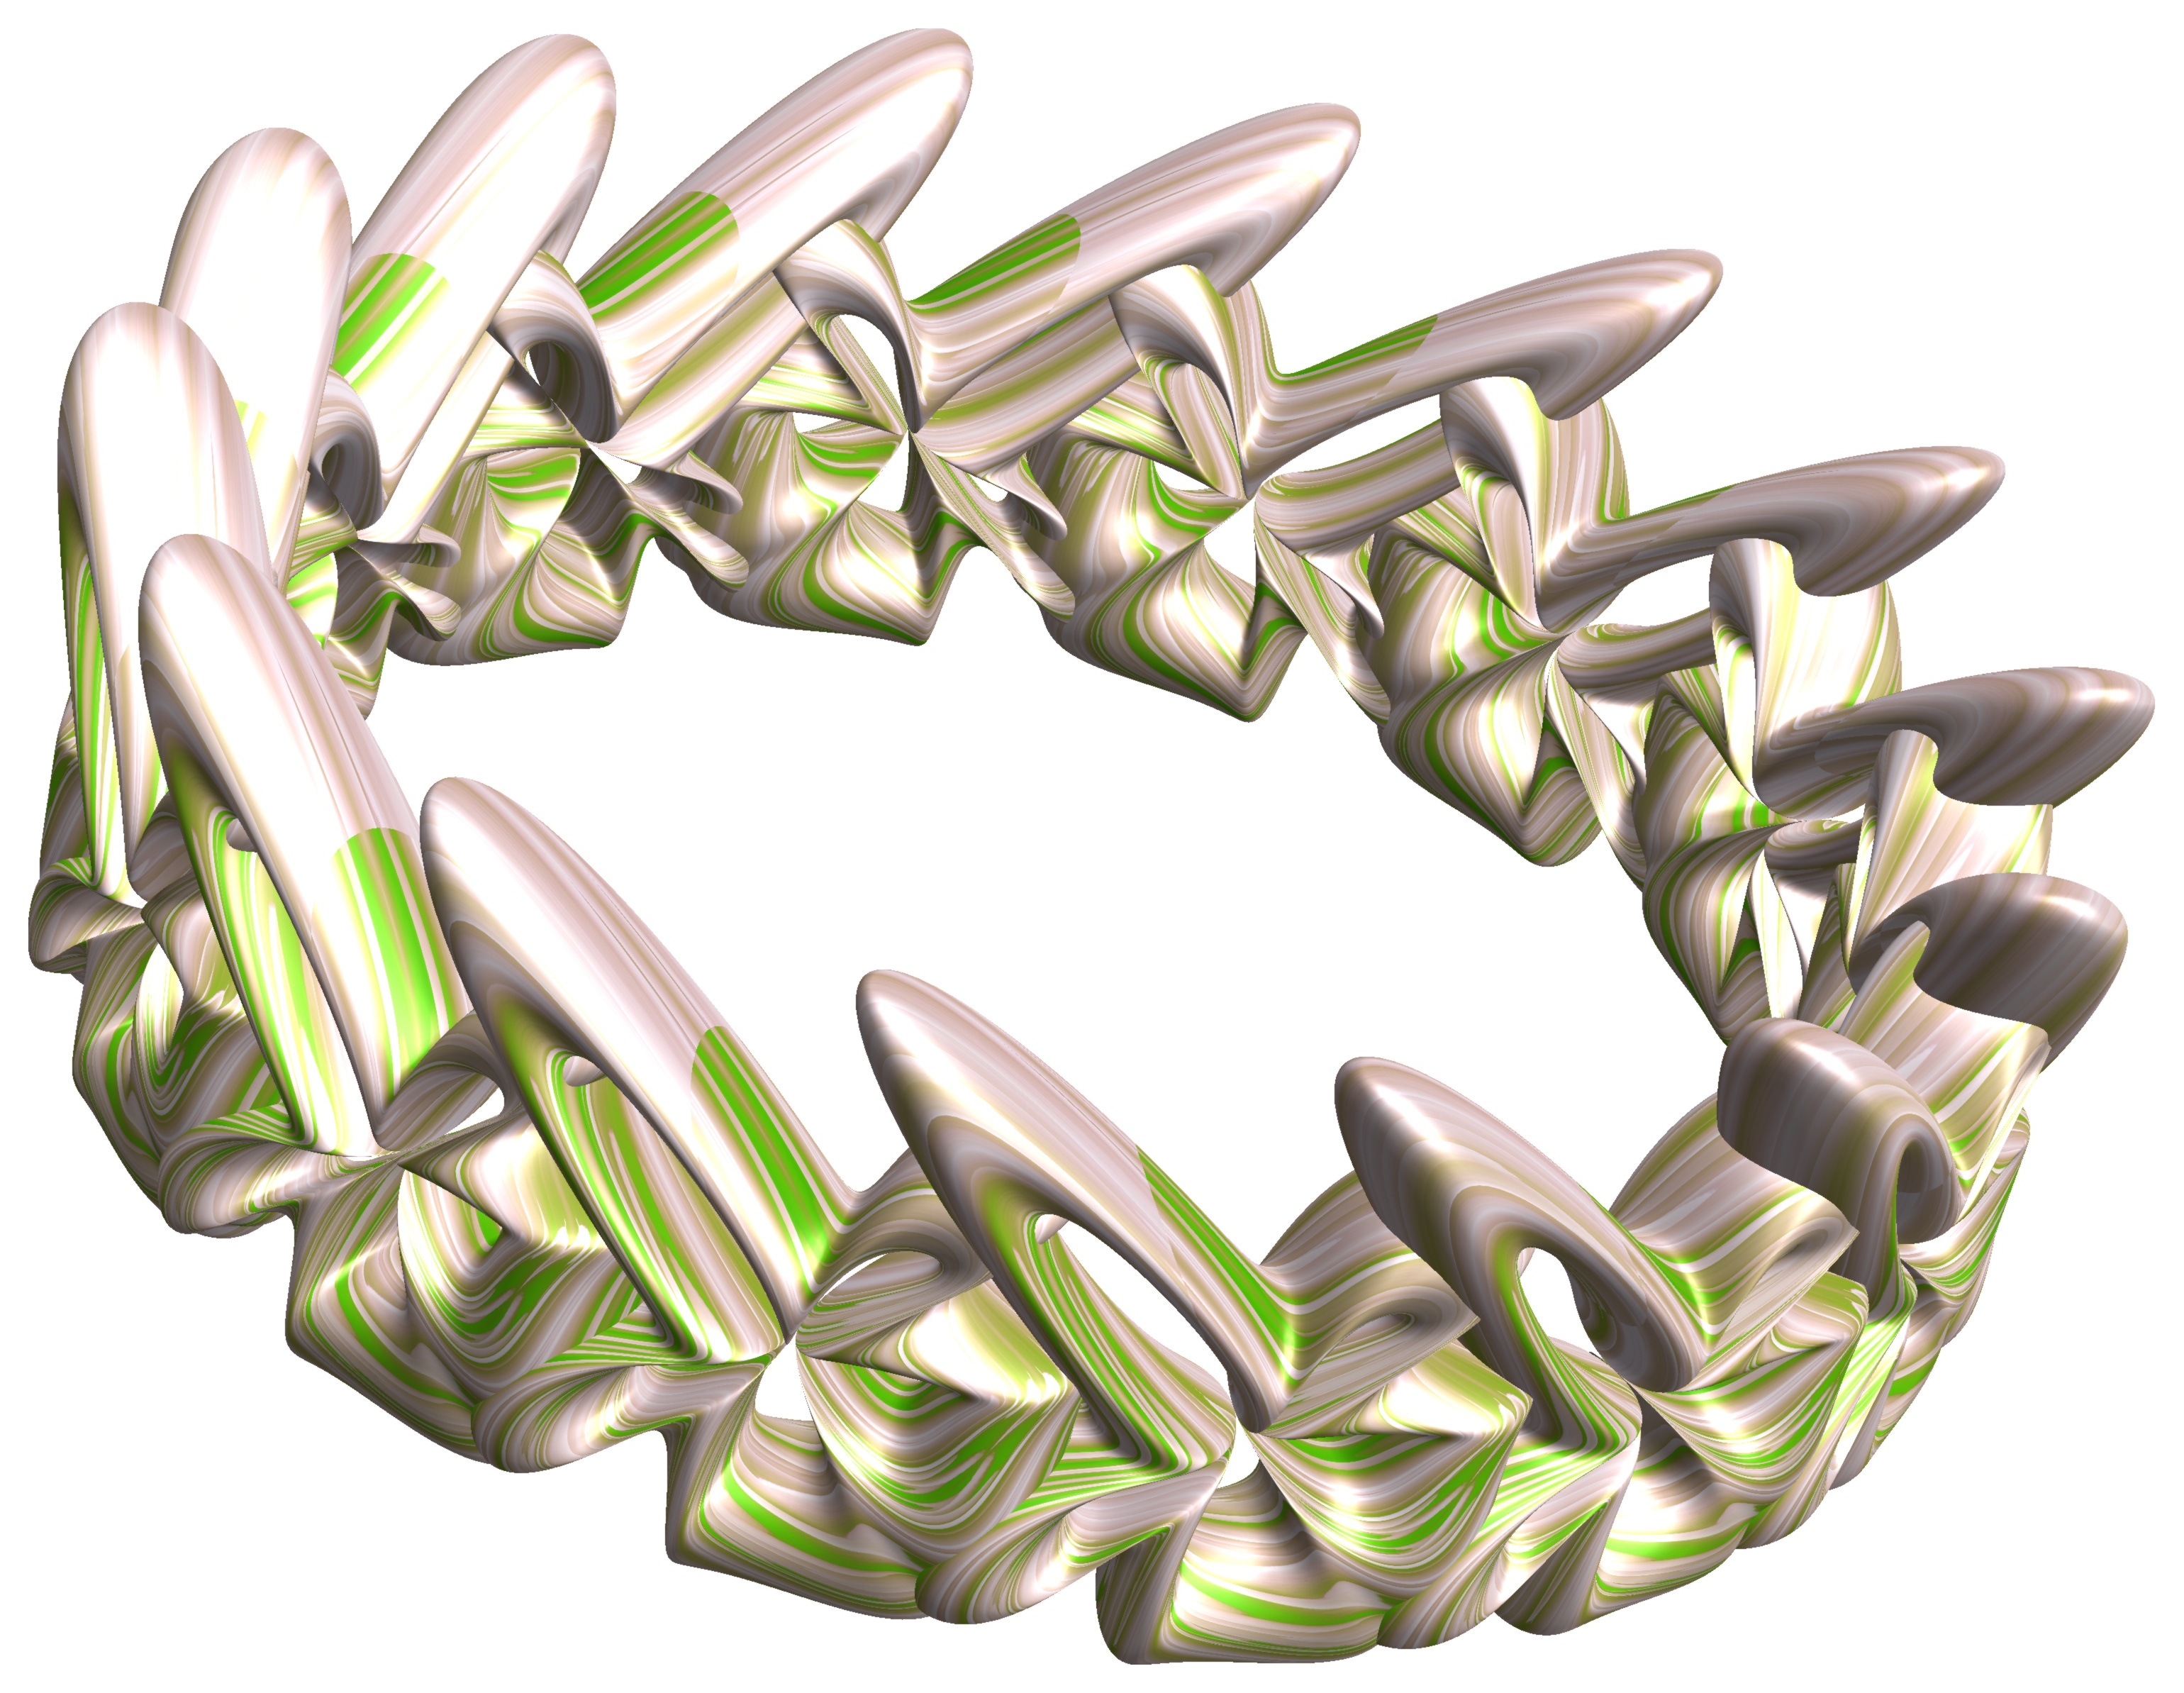
structure, texture, flower, pattern, food, produce, geometry, sculpture, design, symmetry, 3d, graphic, shape, torus, mathematica, cg, parametricplot3d, code, program, algorithm, mapping, geometricsculpture, pentagram, fashion accessory